Cultured meat

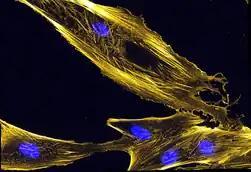

Once cell lines are established, they are immersed in a culture medium to induce them to proliferate. Culture media are typically formulated from basal media that provide cells with necessary carbohydrates, fats, proteins and salts. Once a cell consumes a sufficient amount, it divides and the population increases exponentially. Culture media can be supplemented with additives—for instance sera—that supply additional growth factors. Growth factors can be secreted proteins or steroids that are crucial in regulating cellular processes.